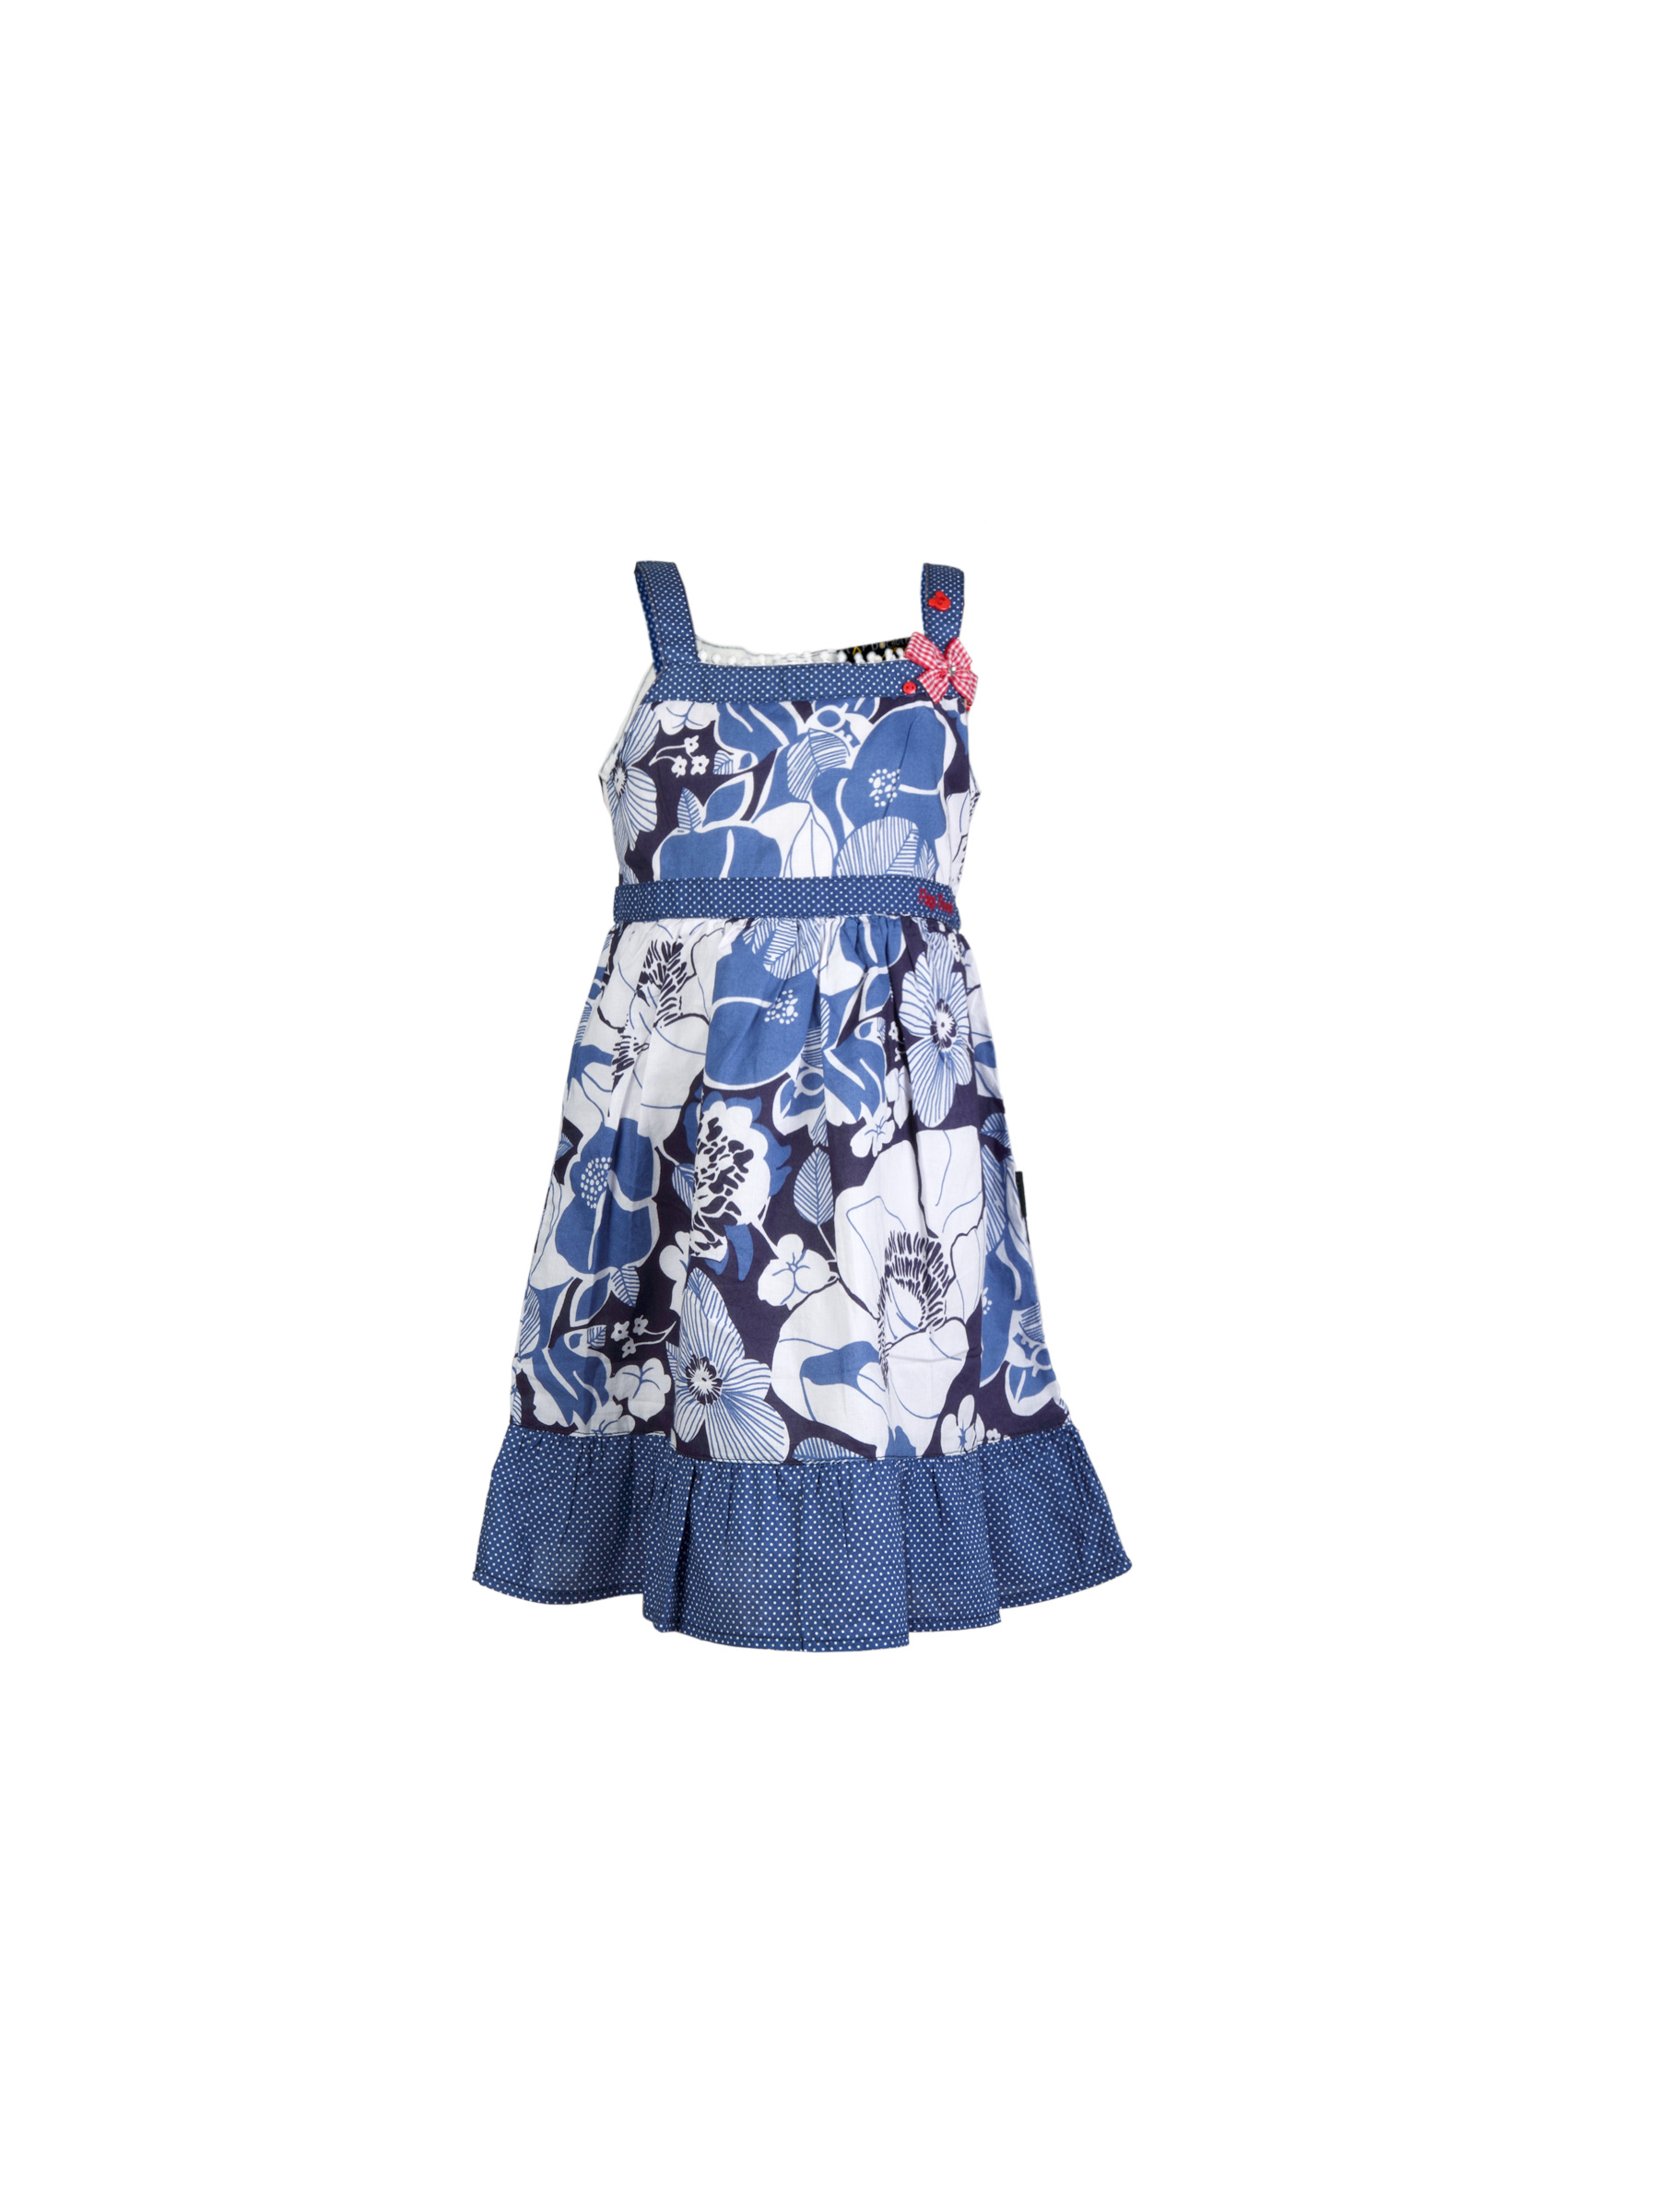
Doodle Kids Girl Printed Blue Dress
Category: Apparel / Dress / Dresses
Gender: Women
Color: Blue
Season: Summer 2012
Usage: Casual